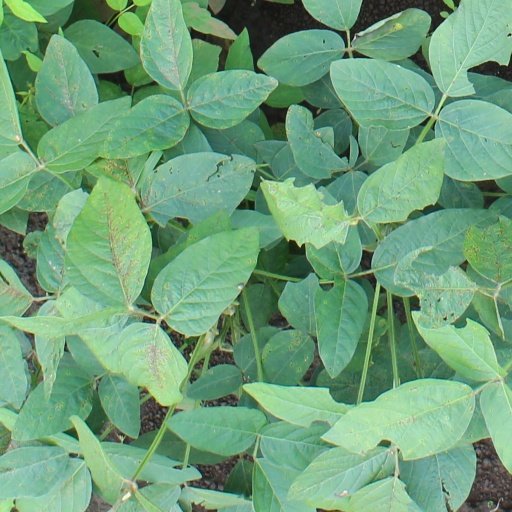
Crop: soybean